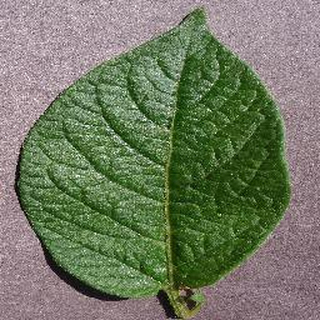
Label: healthy_potato